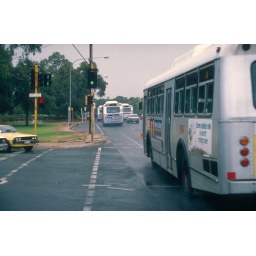
A road urgently in need of bike lanes